Juan Pedro Aladro Kastriota

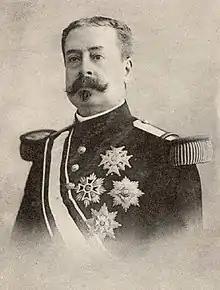

Juan Pedro Aladro y Kastriota (1845–1914), known as Aladro Kastrioti by Albanians, born Juan Pedro Aladro de Perez y Velasco, was a Spanish nobleman, diplomat, and pretender of the throne of Albania. He claimed descent from the Kastrioti family through his paternal grandmother, a noblewoman that lived during the era of Charles III. He was referred as Don Aladro.